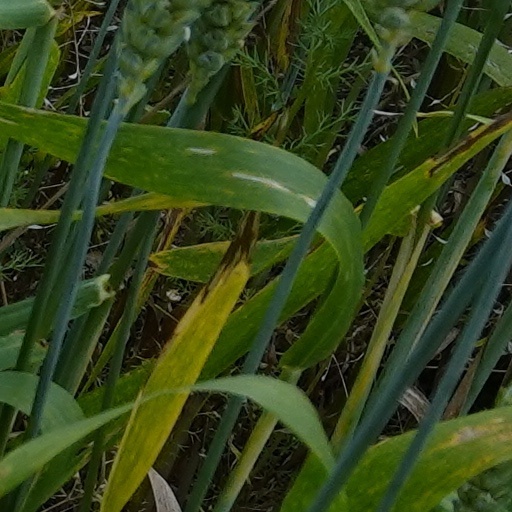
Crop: wheat